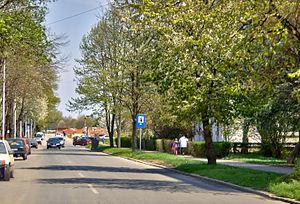
Zemun polje est un quartier de Belgrade, la capitale de la Serbie. Il est situé dans la municipalité urbaine de Zemun.